St. Gobnet's Church

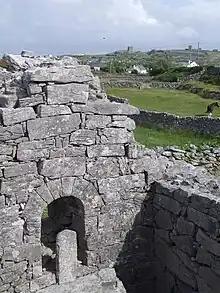
North window

A rectangular stone church. The remains of a beehive hut are visible; there are also two bullaun stones and three raised stone slabs.